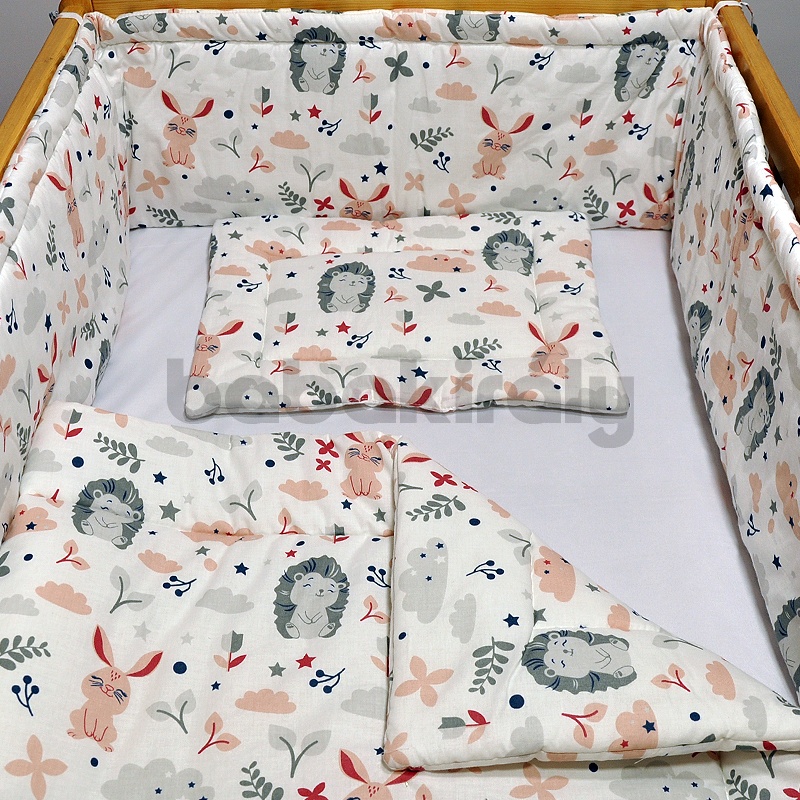
Ágynemű 3 részes - Süni lány
Brand: Király Gábor
Puha, mosható, nem csomósodó gyermek ágynemű vidám mintás pamut anyagból. Újszülött kortól ajánljuk. Méreteiből adódóan bármilyen babaágyban jól használható. Három részes (takaró + párna + fejvédő) mosható ágynemű szett, színes vidám mintákkal, az anyukák és a kisbabák legnagyobb örömére. A fejvédő óvja a már fejét emelgetni tudó babát az ággyal való ütközéstől, mely kötők segítségével erősíthető a kiságyhoz. Az ágyneművel azonos mintájú anyagból elérhető babafészek, kókuszpólya, vagy egyéb termékek is.
Category: Furniture > Baby & Toddler Furniture > Crib & Toddler Bed Accessories > Crib Bumpers & Liners > Padded Crib Bumpers